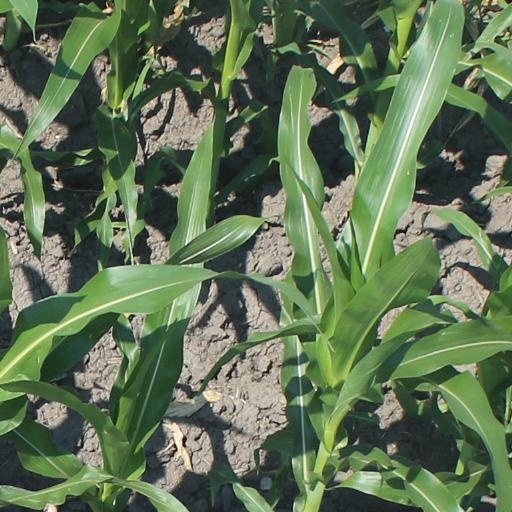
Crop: maize; corn